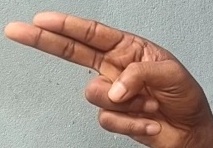
ASL sign: H